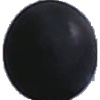
Label: Grape Blue 1